History of the Labour Party (Ireland)

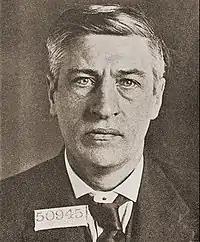

In the end, a special party conference voted by 96 votes to 23 that the ILPTUC would not contest the 1918 general election, to allow the election to take the form of a plebiscite on Ireland's constitutional status. Sinn Féin won 73 of the 105 seats in the election and convened the First Dáil in January 1919. The Democratic Programme of the First Dáil was jointly drafted by Seán T. O'Kelly of Sinn Féin and Thomas Johnson of Labour. Despite being eventually pruned of much of its socialist content, some of the original radical elements survived. Sinn Féin paid its debt of honour to the Labour Party for its abstention by including in the Programme that every citizen was to be entitled to an adequate share of the produce of the nation's labour; the government would concern itself with the welfare of children, and would care for the aged and infirm; and it would seek "a general and lasting improvement in the conditions under which the working classes live and labour".